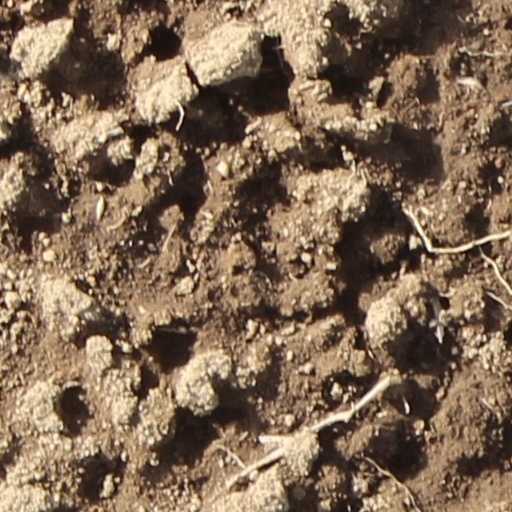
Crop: wheat